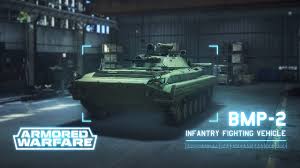
Label: BMP-2